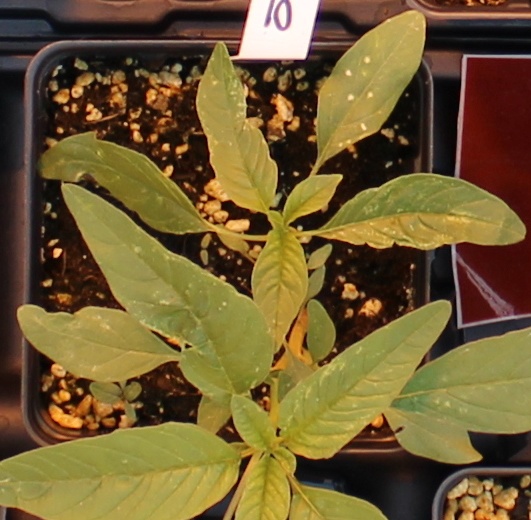
Label: Waterhemp